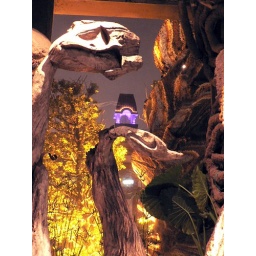
sculptures by the ground floor window